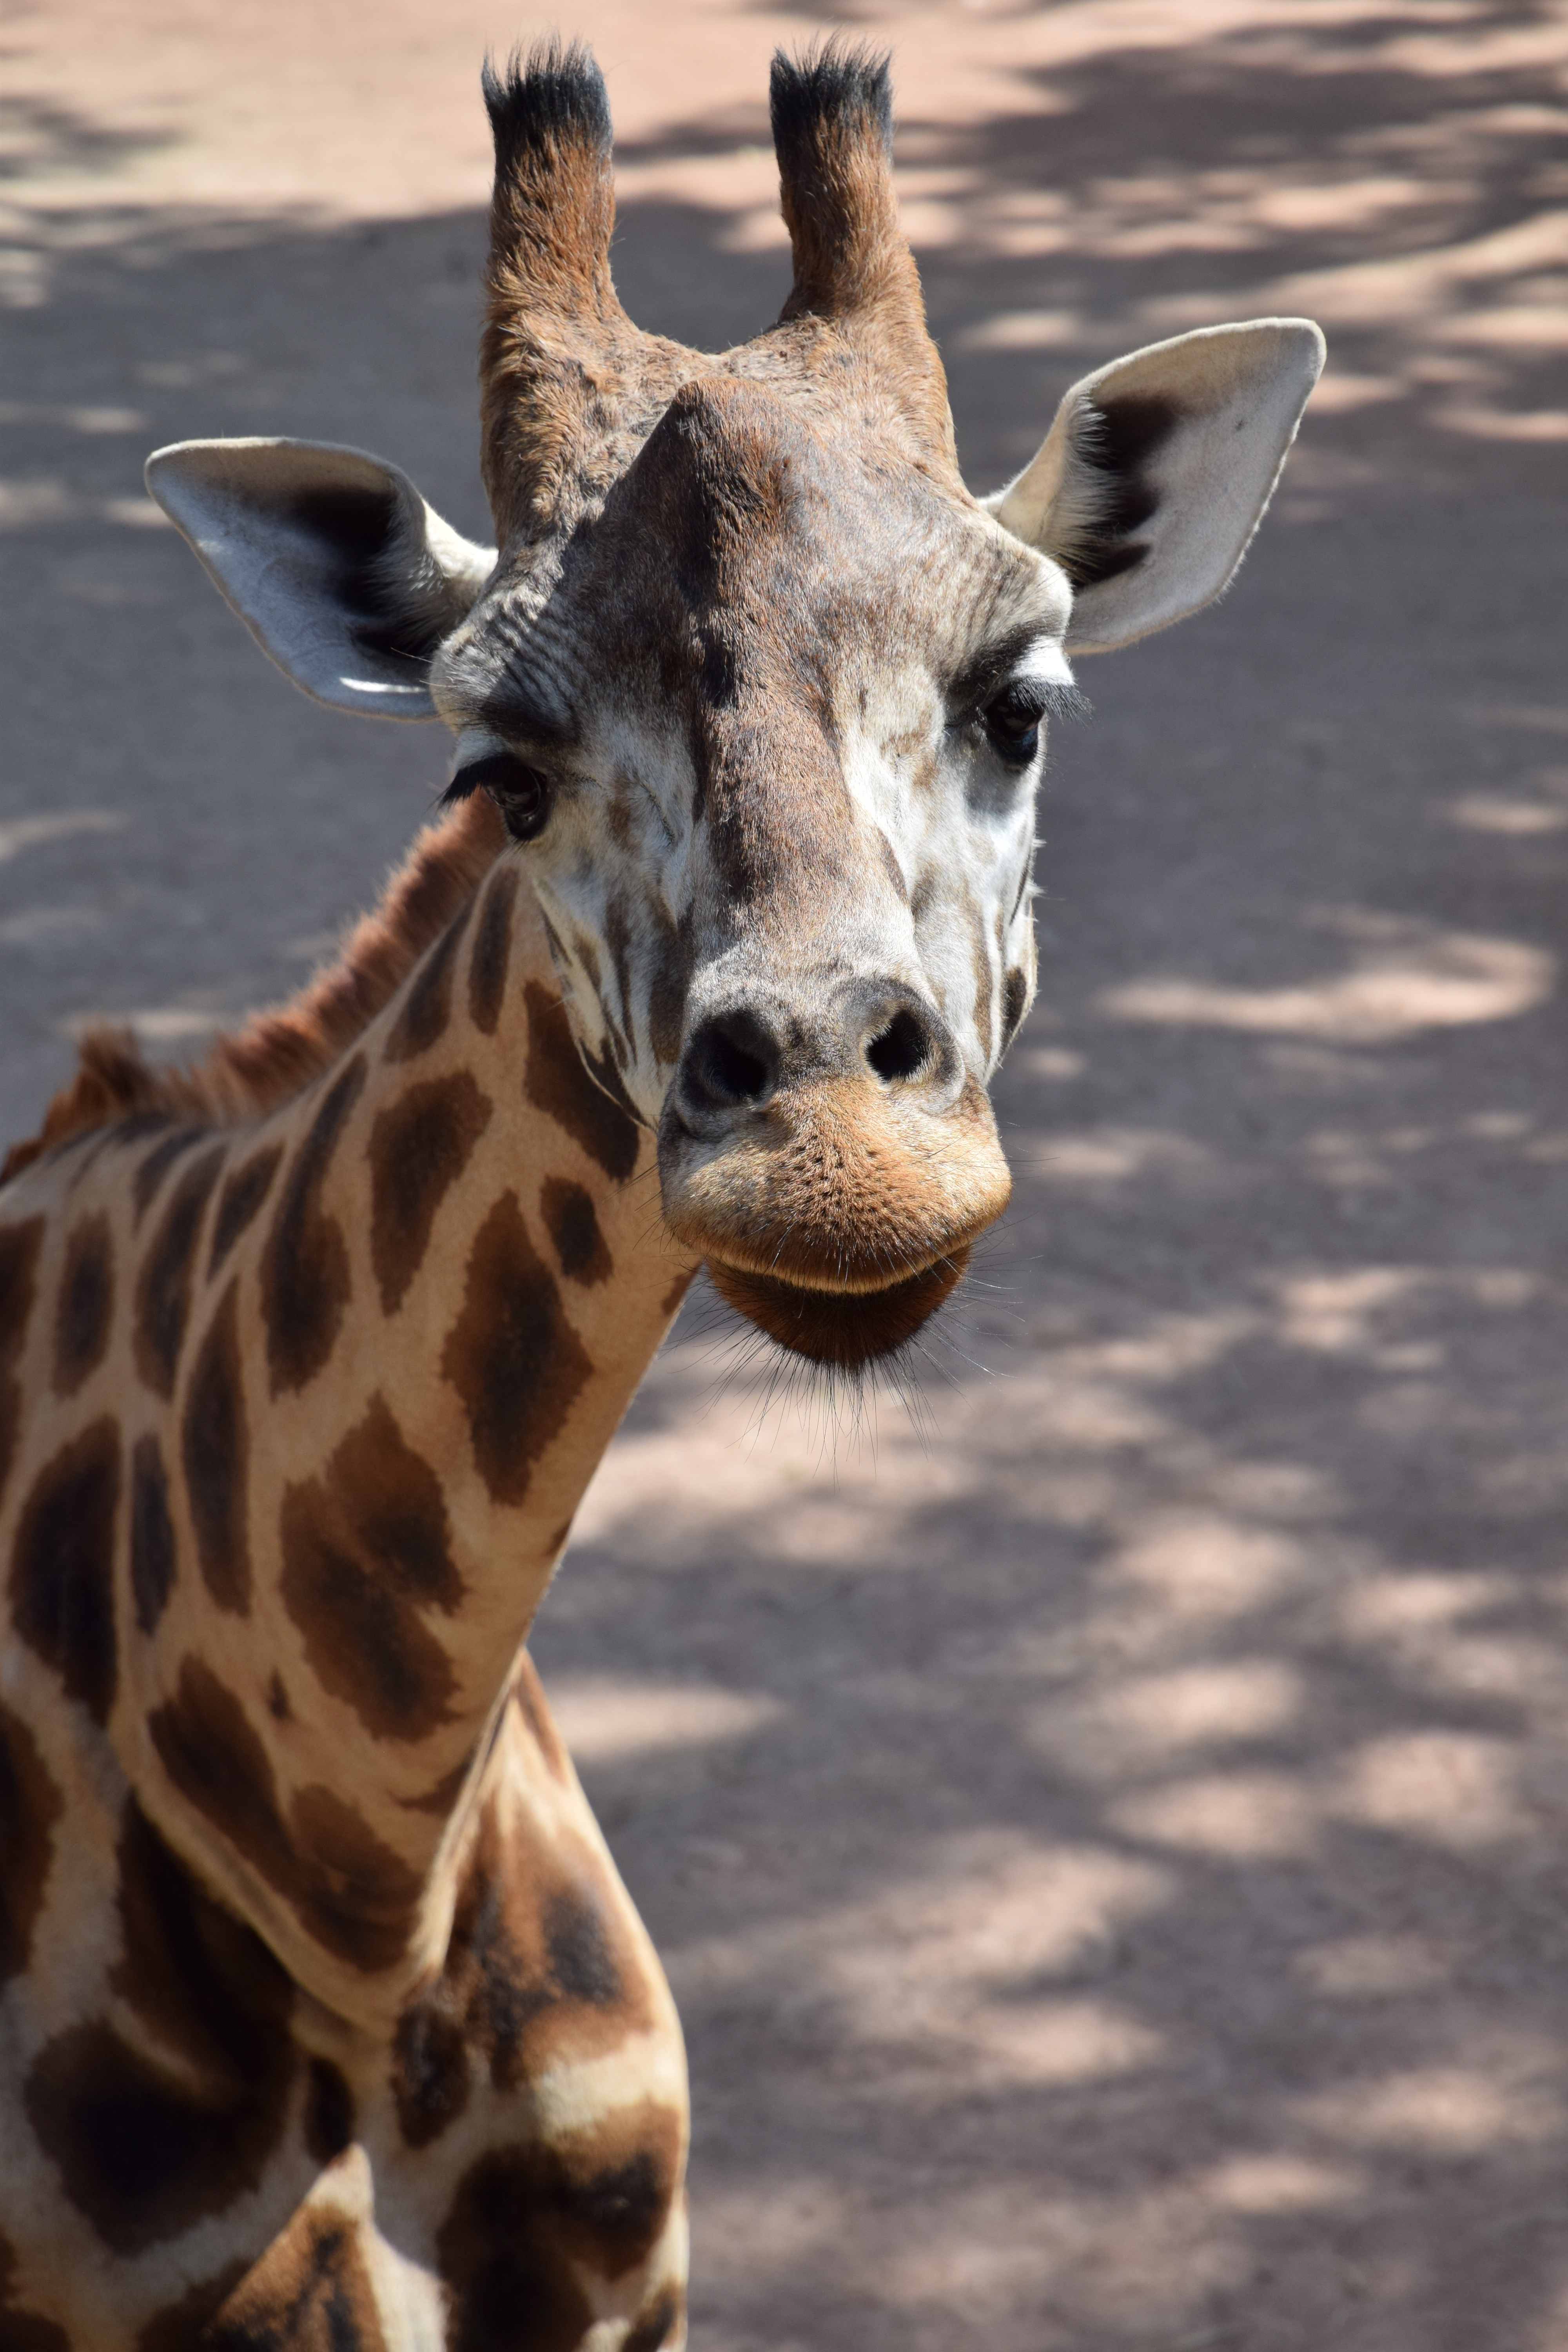
nature, wildlife, zoo, mammal, fauna, giraffe, animals, vertebrate, safari, giraffidae